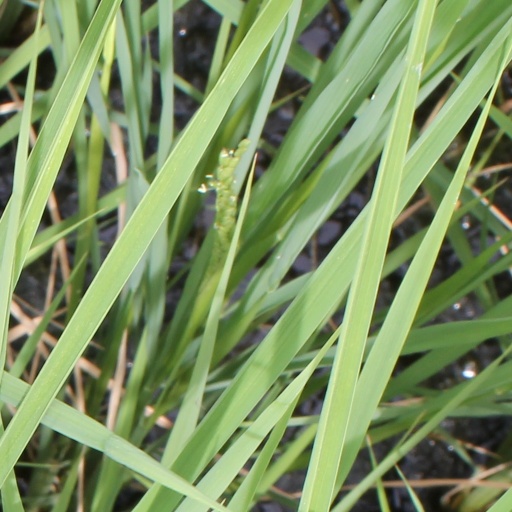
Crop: rice